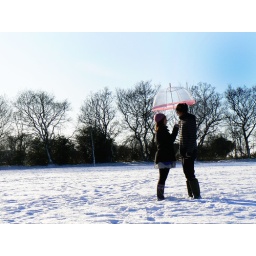
girl and boy in the snow